Gerard Smyth

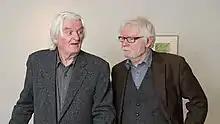
Smyth and Sean McSweeney at the launch of "The Yellow River" at the Solstice Arts Centre, Navan (which commissioned the work), in 2017

In contrast to the urbanscape of his city poems, the other significant topographical location in his work is the landscape of the rural area of County Meath where he spent the summers of his childhood and teen years on the small farm on which his mother was born – and where he wrote his first poems at the age of sixteen. He has, up to the present time, maintained close contact with this ancestral ground of his maternal family's past.